Mariachi

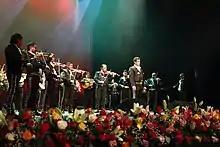

Mariachi is a genre of regional Mexican music dating back to at least the 18th century, evolving over time in the countryside of various regions of western Mexico. The usual mariachi group today consists of as many as eight violins, two trumpets and at least one guitar, including a high-pitched Mexican Vihuela and an acoustic bass guitar called a guitarrón, and all players take turns singing lead and doing backup vocals.